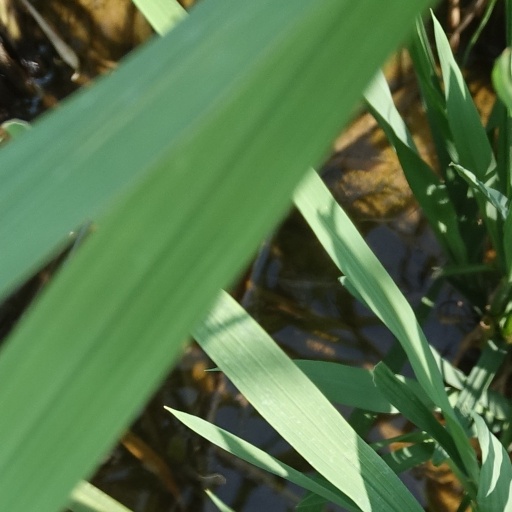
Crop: rice